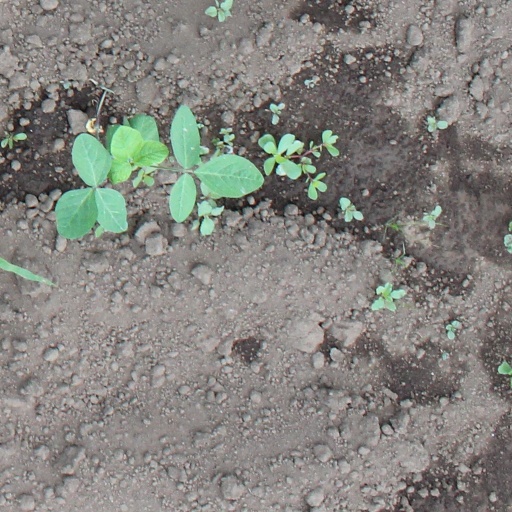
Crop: soybean